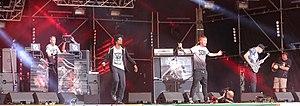
The Qemists au Przystanek Woodstock de 2017.
Voici une liste d'artistes de jungle et drum and bass triée alphabétiquement par nom d'artiste.
The Qemists est un groupe de drum and bass britannique fondé en 2005 par Dan Arnold, Leon Harris et Liam Black, tous les trois venant de Brighton au Royaume-Uni.